The Huntress (film)

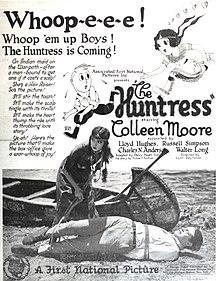
Advertisement

The Huntress is a 1923 American drama film directed by Lynn Reynolds and written by Percy Heath. It is based on the 1922 novel "The Huntress" by Hulbert Footner. The film stars Colleen Moore, Lloyd Hughes, Russell Simpson, Walter Long, C.E. Anderson, and Snitz Edwards. The film was released on August 20, 1923, by Associated First National Pictures.